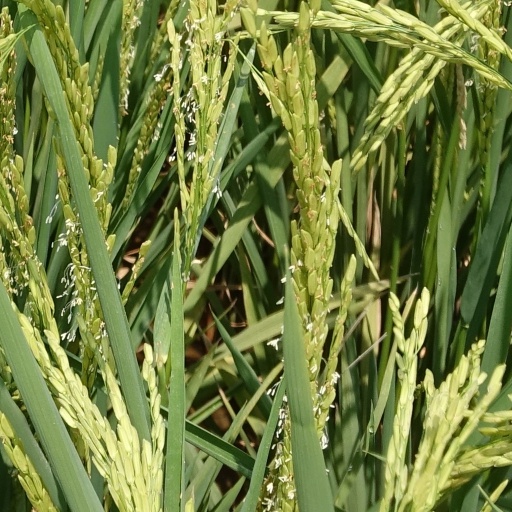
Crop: rice